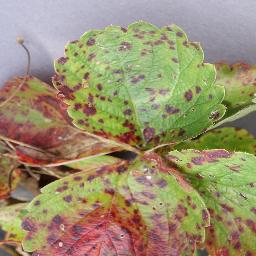
Label: Strawberry___Leaf_scorch